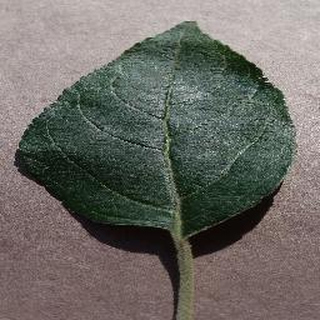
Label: healthy_apple